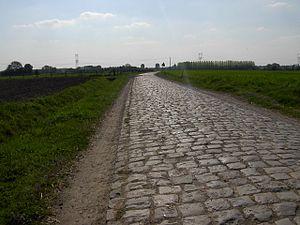
secteur pavé d'auchy-lez-orchies à bersée
Le secteur pavé d'Auchy-lez-Orchies à Bersée est un secteur pavé de la course cycliste Paris-Roubaix situé sur les communes d'Auchy-lez-Orchies, de Cappelle-en-Pévèle et de Bersée avec une difficulté actuellement classée quatre étoiles. Il est emprunté sur 1 400 m lors de la 5ᵉ étape du Tour de France 2014 dans le sens Bersée vers Cappelle-en-Pévèle. Il est le quatrième des neuf secteurs traversés de l'étape.
Les 6 Heures des Routes Pavées étaient une ancienne épreuve d'endurance pour voitures de sport organisée durant les années 1920 à Pont-à-Marcq dans le département du Nord, par le Club National d'Encouragement au Sport, l'Automobile Club du Nord et le Moto-Club du Nord, avec le concours du journal « L'Auto », durant un week-end de la deuxième quinzaine du mois de septembre.
Auchy-lez-Orchies est une commune française située dans le département du Nord, en région Hauts-de-France.